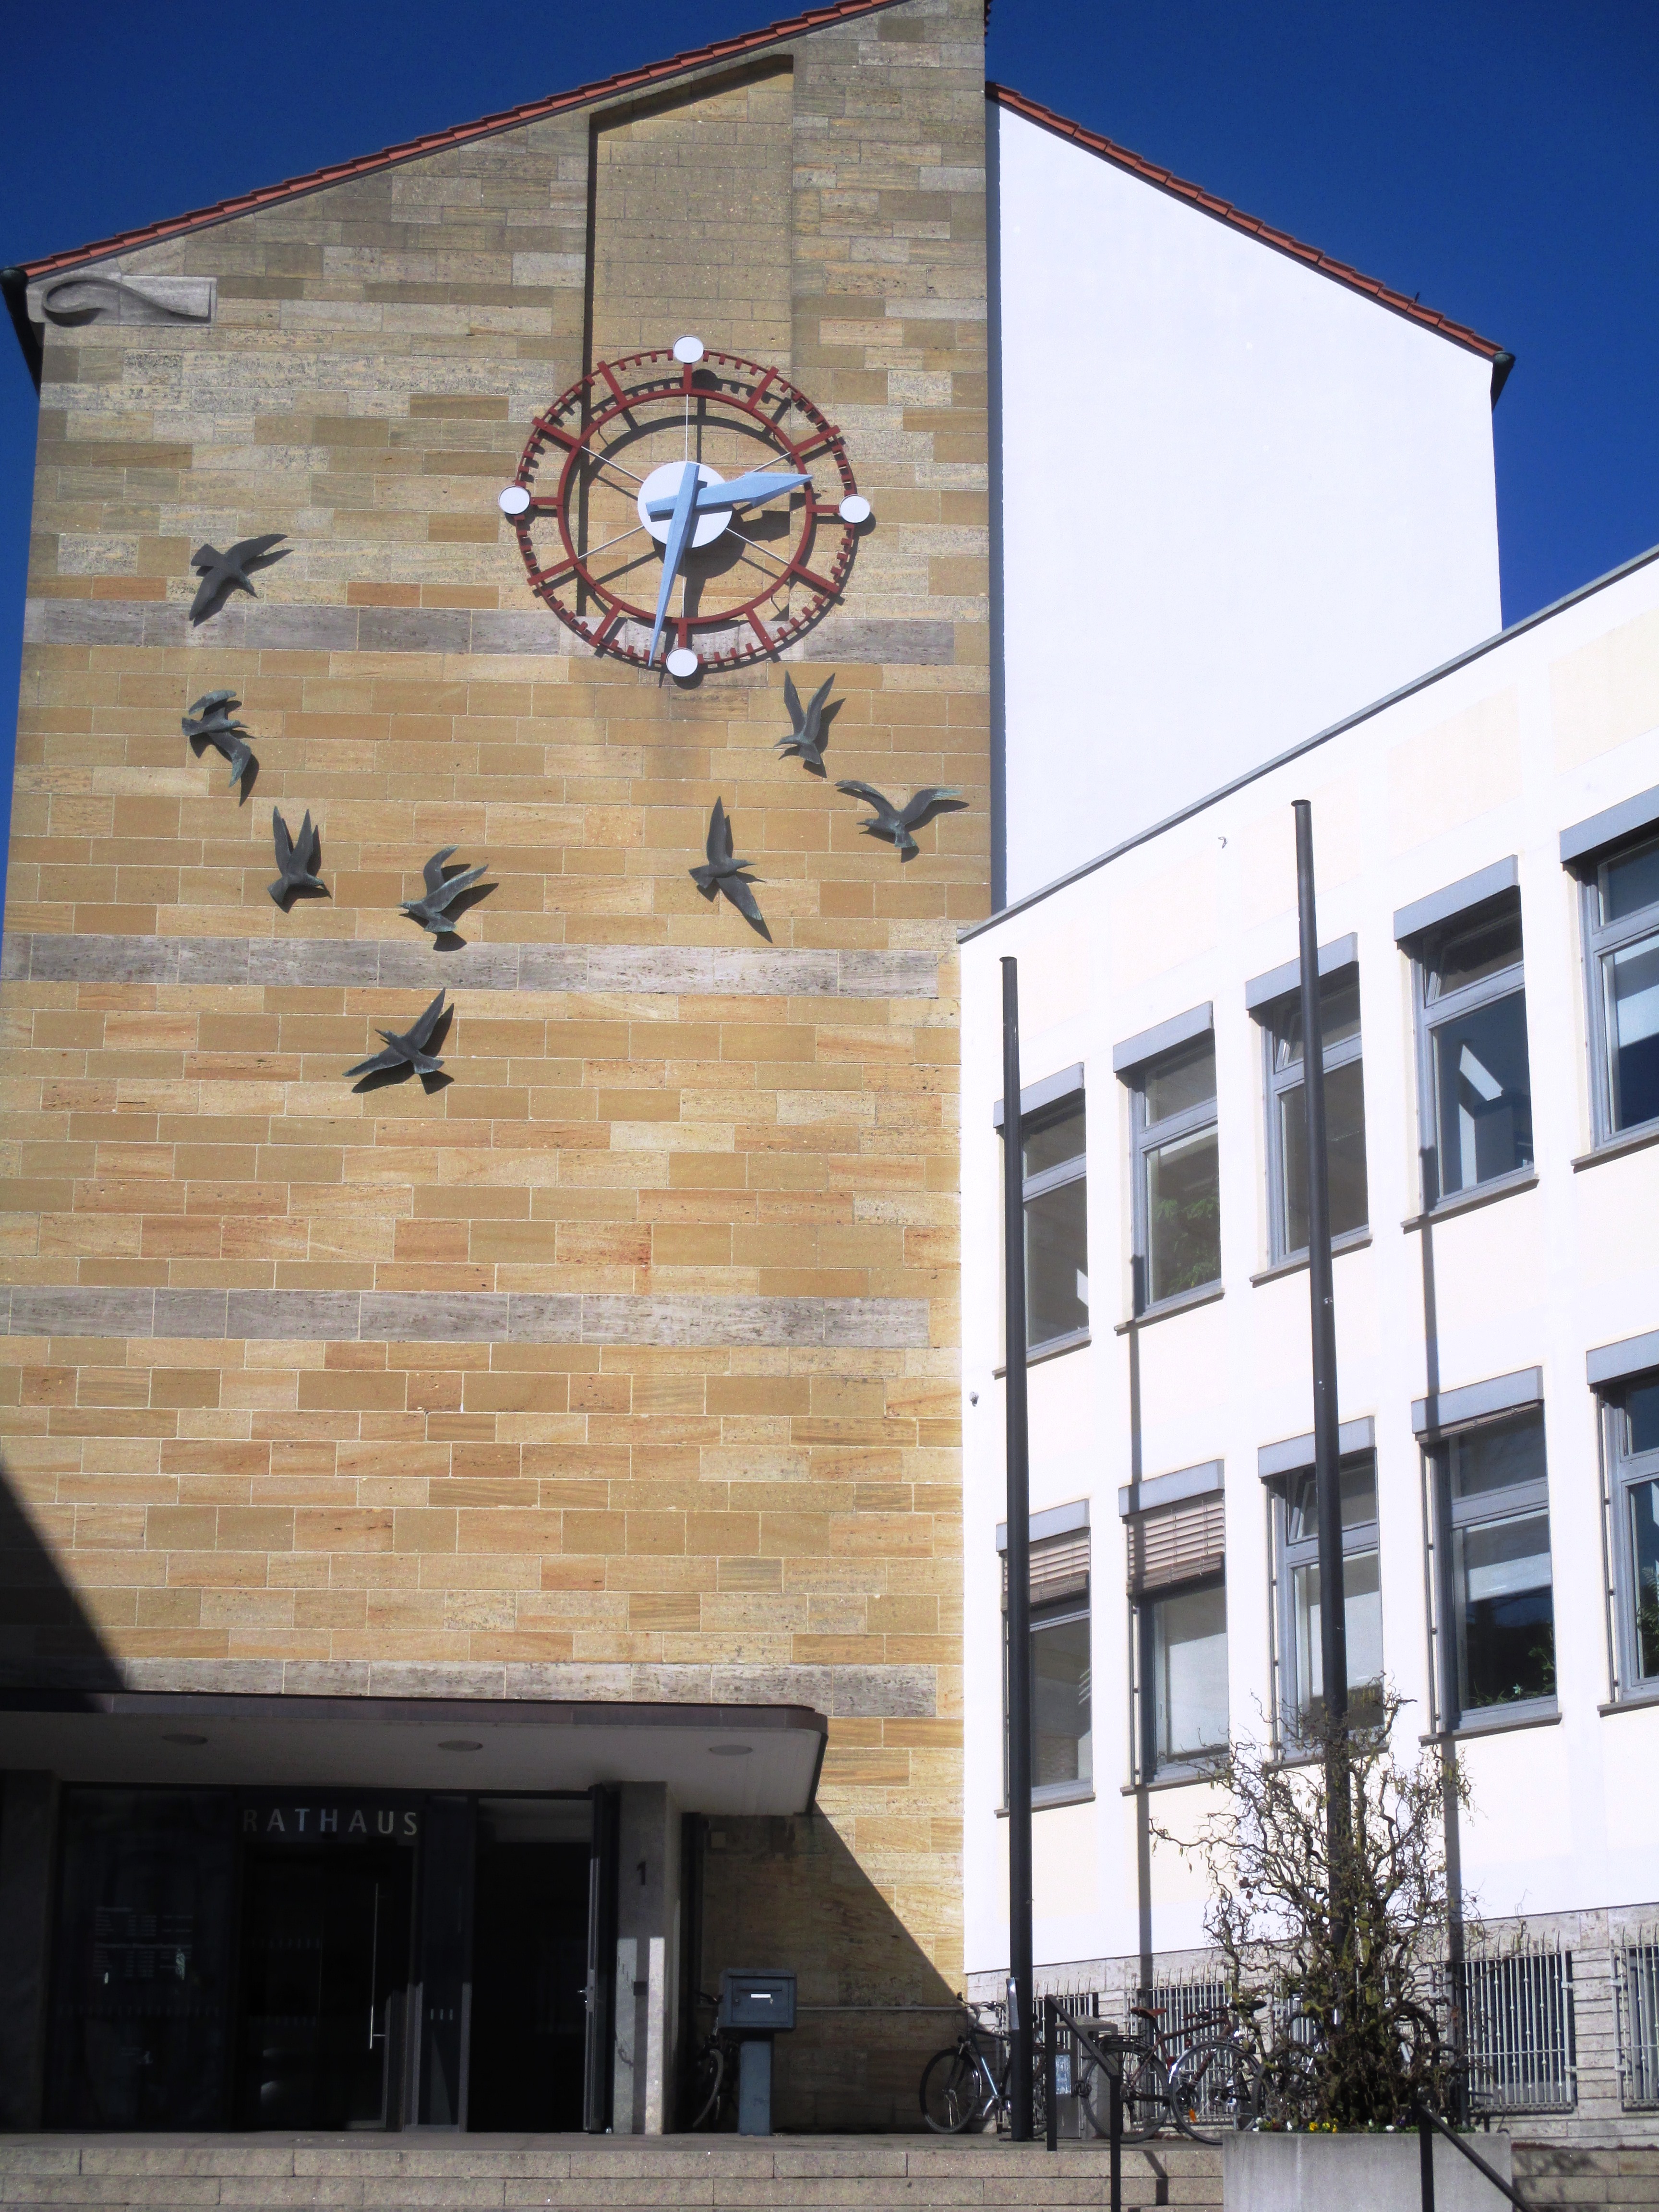
architecture, clock, building, facade, places of interest, gulls, germany, tourist attraction, town hall, friedrichshafen